2022 Stanley Cup Final

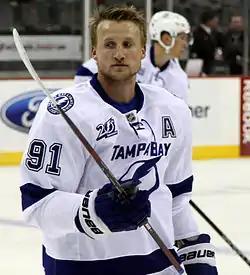
Steven Stamkos captained the Lightning to their third-straight Finals appearance, fourth since 2015 and fifth overall in franchise history.

Back in Tampa for game six, the Lightning struck first during the first period. As the Lightning were working the forecheck, a giveaway by Cale Makar brought an errant deflection to Steven Stamkos who put it five-hole through Darcy Kuemper. The Avalanche managed to tie the game in the second period during their offensive zone coverage which led to a delayed penalty on Tampa Bay. On the delayed penalty, Nathan MacKinnon's shot from the short side beat Andrei Vasilevskiy. Colorado then gained the lead when a 3–on–2 involving Josh Manson, MacKinnon, and Artturi Lehkonen resulted in a wrist shot by the latter to go up 2–1. With the lead the Avalanche continued to shoot at the Lightning goaltender while also maintaining defence. The Avalanche held on to claim a 2–1 victory to win their third Stanley Cup.